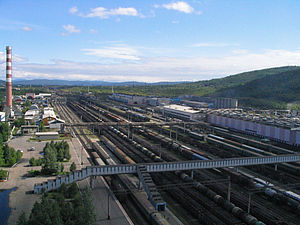
Bajkal–Amur jernbanen
Jerbaneknudepunktet Tynda på Bajkal–Amur jernbanen
Bajkal–Amur jernbanen er en russisk jernbanestrækning i Sibirien, Rusland. Strækningen er 4.287 km lang, og blev bygget i etaper i løbet af 1930'erne og 1940'erne. Anlægsarbejdet blev standset efter Stalins død i 1953, men genoptaget senere og ruten blev afsluttet 1974-1991.